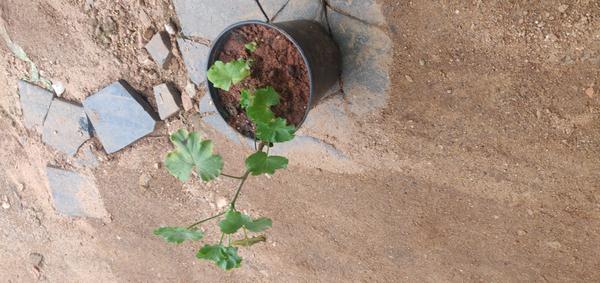
Plant: Geranium